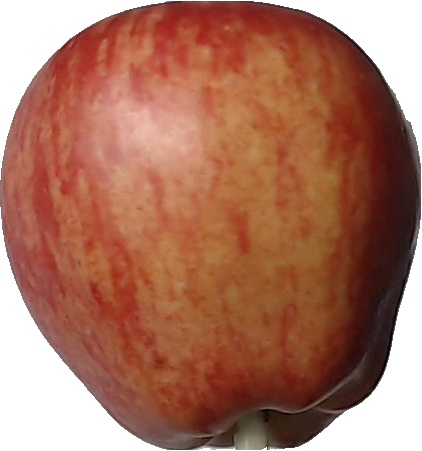
Label: apple_red_1